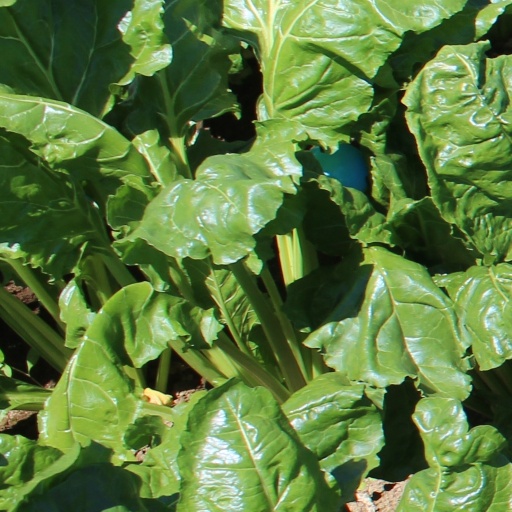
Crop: sugar beet